Rape of Belgium

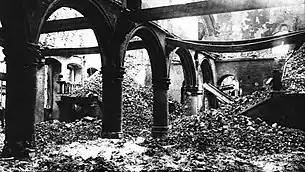
The ruins of the Catholic University of Leuven's library after it was burned by the German army in 1914

Atrocities were premeditated in Dinant, Liège, Andenne and Leuven. In Dinant, the German army believed the inhabitants were as dangerous as the French soldiers themselves.